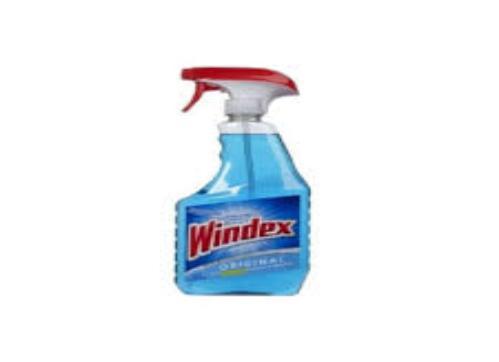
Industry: Necessities